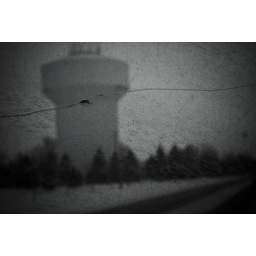
Creepy water tower near Richland Michigan.